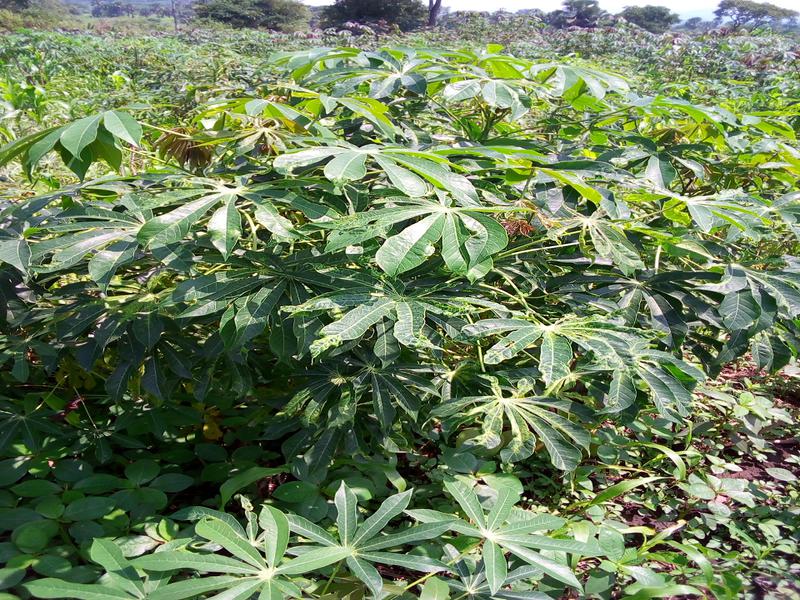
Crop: cassava
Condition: mosaic_disease